Denver Boone

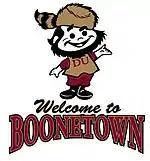
The original Denver Boone. He is said to inhabit "Boonetown"

In 1968, DU wished to update the previous mascot, Pioneer Pete, who served DU from the 1930s to the late 1960s. The DU Basketball coach Stan Albeck contacted an artist at Walt Disney Studio through a DU contact. Disney Studios drew up designs for DU, an updated, softer cartoon version of a previous DU mascot named Pioneer Pete, which Disney named "Pioneer", and passed to the DU Theatre Department, which developed the first costume. His brand appearance is a beard coonskin hat, like what a frontiersman would wear.